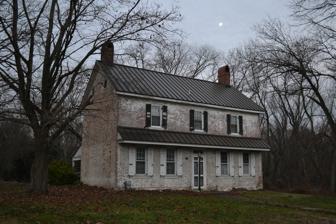
Building: Rotheram Mill House
Country: United States of America
Year built: 1740
Historic house in Delaware, United States United States historic place Rotheram Mill House U.S. National Register of Historic Places Rotheram Mill House, December 2012 Show map of Delaware Show map of the United States Location 318 Harmony Rd., Newark, Delaware Coordinates 39°41′49″N 75°41′40″W / 39.696867°N 75.694502°W / 39.696867; -75.694502 Area 4 acres (1.6 ha) Built c. 1740 ( 1740 ) NRHP reference No. 72000287 Added to NRHP January 4, 1972 Rotheram Mill House , also known as Harmony Mills , is a historic home located at Newark , New Castle County, Delaware .  The house was built about 1740, as a 1 + 1 ⁄ 2 -story, five-bay, gambrel roofed brick dwelling.  Before 1775, the roof was raised to a full three-bay second story with a gable roof.  It has a two-story rear kitchen wing. It was added to the National Register of Historic Places in 1972. References